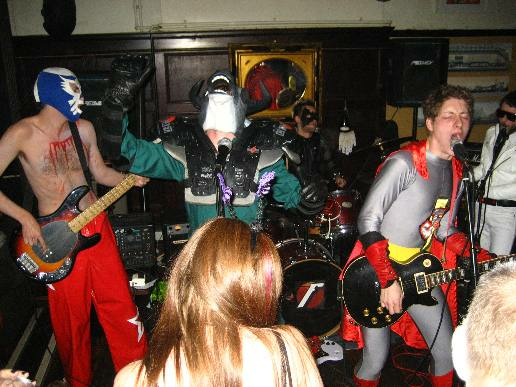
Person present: Yes